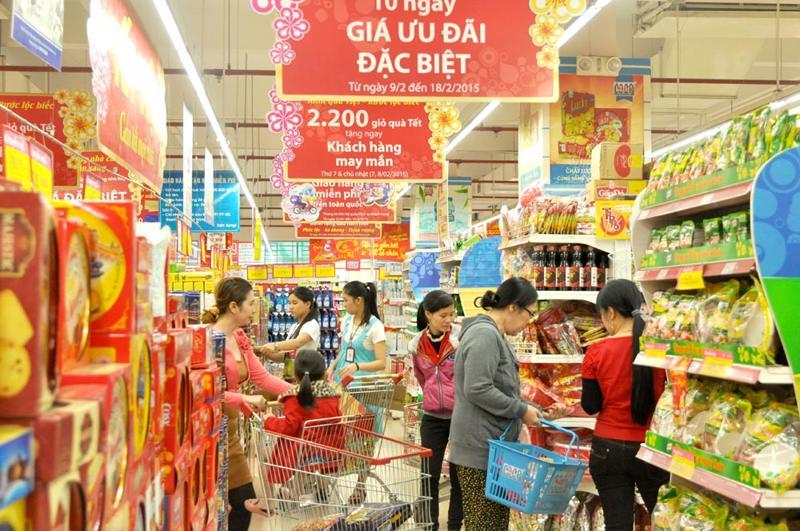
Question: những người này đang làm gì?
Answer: đi mua sắm